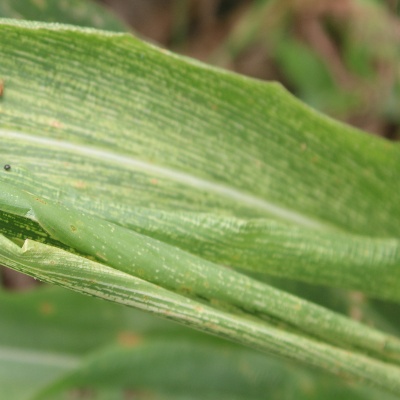
Crop: Maize
Condition: streak virus